Take Me Home Tonight (film)

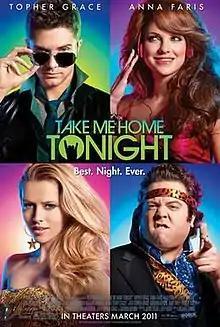
Theatrical release poster

Take Me Home Tonight is a 2011 American comedy-drama film directed by Michael Dowse and starring Topher Grace and Anna Faris alongside Dan Fogler and Teresa Palmer. The screenplay was written by Jackie and Jeff Filgo, former writers of the television sitcom "That '70s Show", of which Grace was a cast member. The film follows a recent college graduate who wants to change his career plans after his old high school crush invites him to a party. It was released to mixed reviews and was a box office bomb.